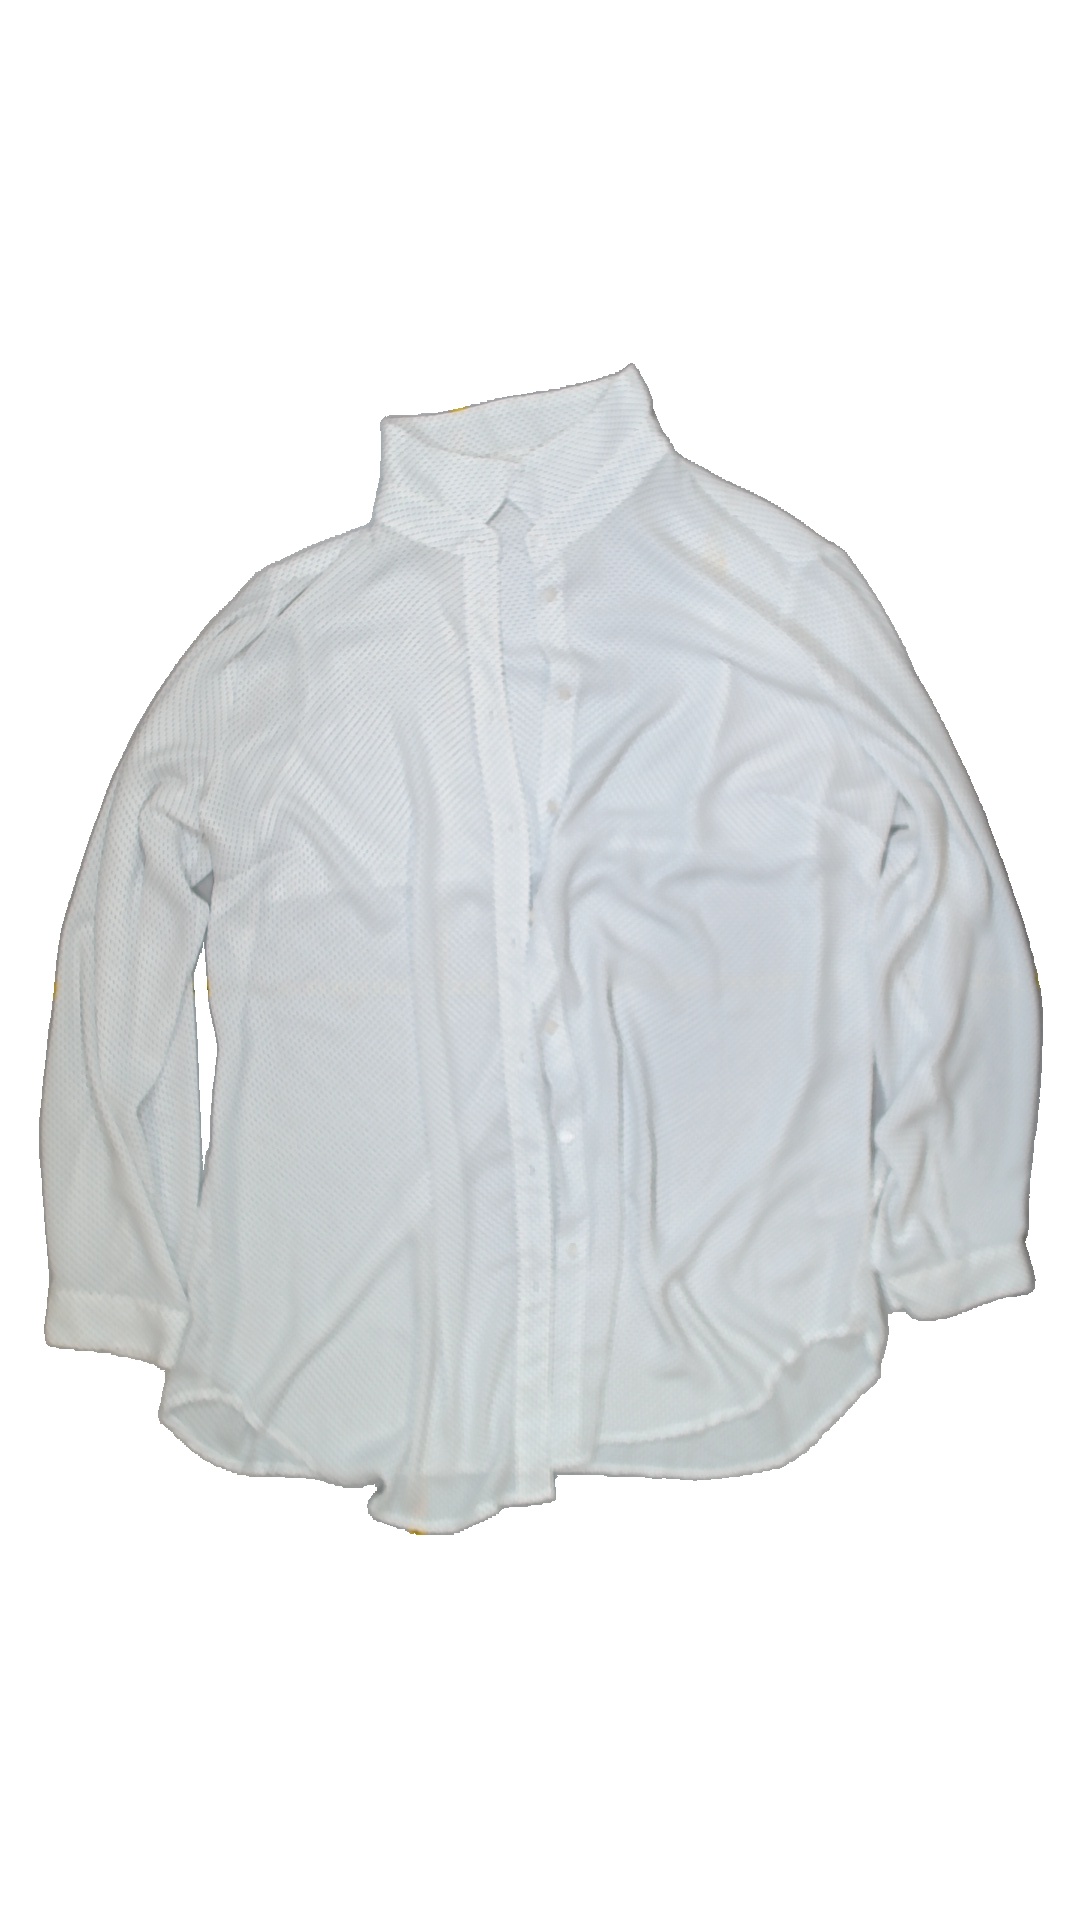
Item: Blouse (Ladies)
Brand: Not Applicable
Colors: White, Black
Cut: Collar
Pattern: Dots
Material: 100% polyester
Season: Summer
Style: No trend
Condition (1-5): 2
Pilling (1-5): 5
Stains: Yes
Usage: Recycle
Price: <50